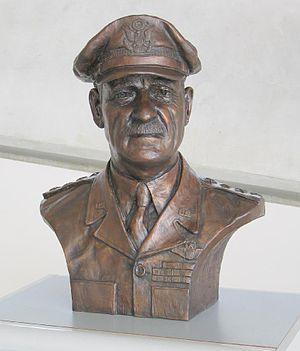
Carl Andrew Spaatz, né le 28 juin 1891 à Boyertown et mort le 14 juillet 1974 à Washington, est un général d'aviation américain de la Seconde Guerre mondiale. Il commanda les forces aériennes alliées occidentales en Europe contre l'Allemagne puis dans le Pacifique contre le Japon. Il fut après guerre le premier chef d'état-major de l'US Air Force nouvellement créée.